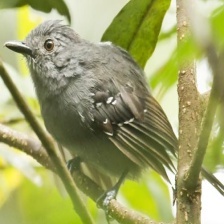
Species: ANTBIRD
Scientific name: THAMNOPHILIDAE